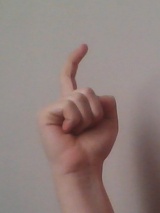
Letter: ra